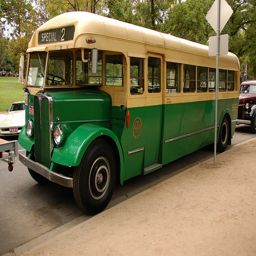
An old bus is parked on the side of the street.
The Special 2 city bus shown parked along the street.
An old, antique transit bus parked at a stop.
An old bus is parked along the side of a street.
A green and beige bus in front of a red car is parked next to a sign.